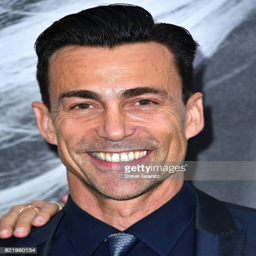
martial artist arrives at the premiere